Kotekan

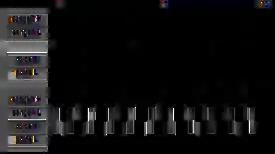
An example of "kotekan empat" (H=high, L=low) depicting the sangsih part (top), the polos part (middle), and their composite (bottom)

Kotekan is a style of playing fast interlocking parts in most varieties of Balinese Gamelan music, including Gamelan gong kebyar, Gamelan angklung, Gamelan jegog and others.